Senta Berger

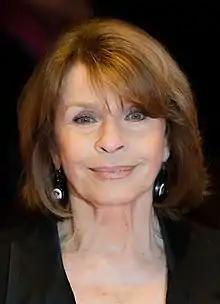
Berger in 2017

Senta Verhoeven (née Berger; , ; born 13 May 1941) is an Austrian-German actress. She received many award nominations for her acting in theatre, film, and television; her awards include three Bambi Awards, two Romys, an Adolf Grimme Award, both a Deutscher and a Bayerischer Fernsehpreis, and a Goldene Kamera.